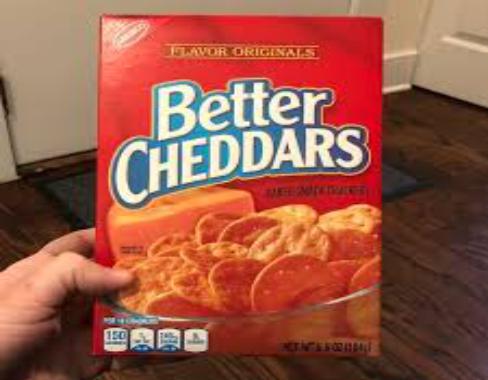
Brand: Better Cheddars
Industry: Food